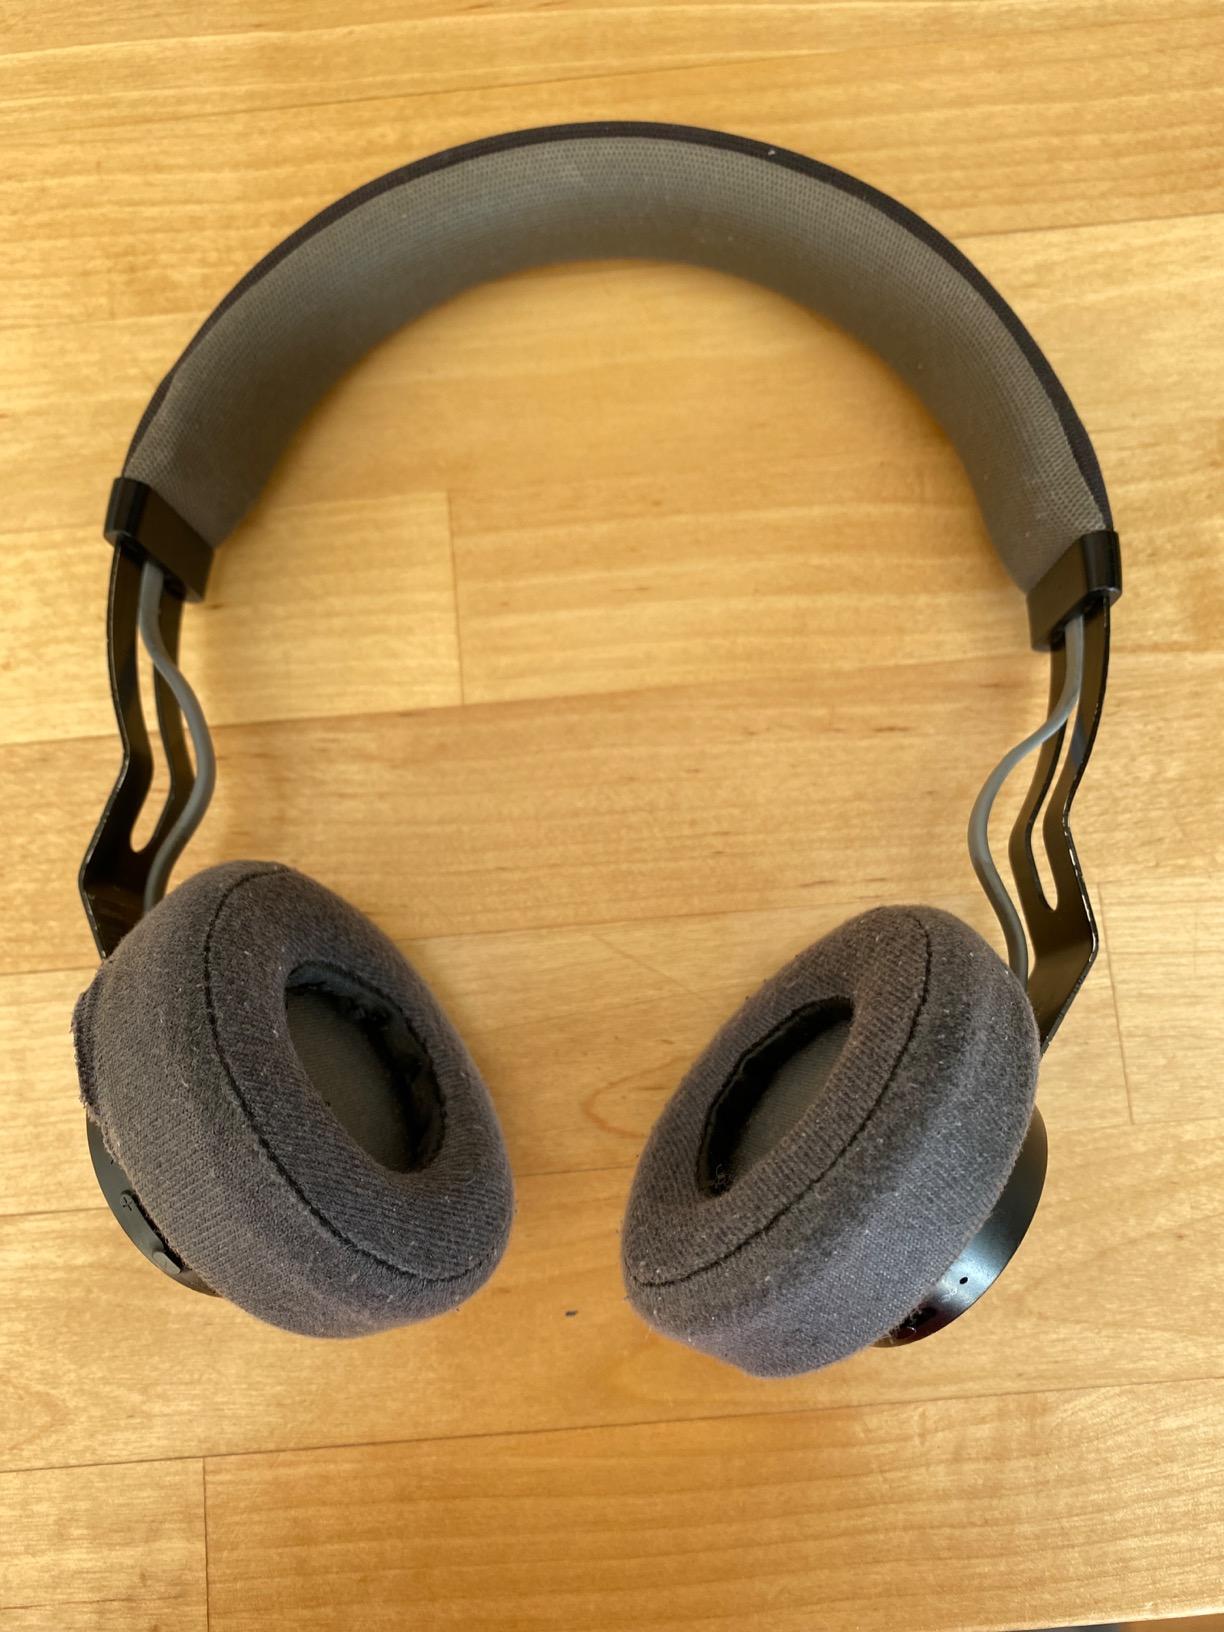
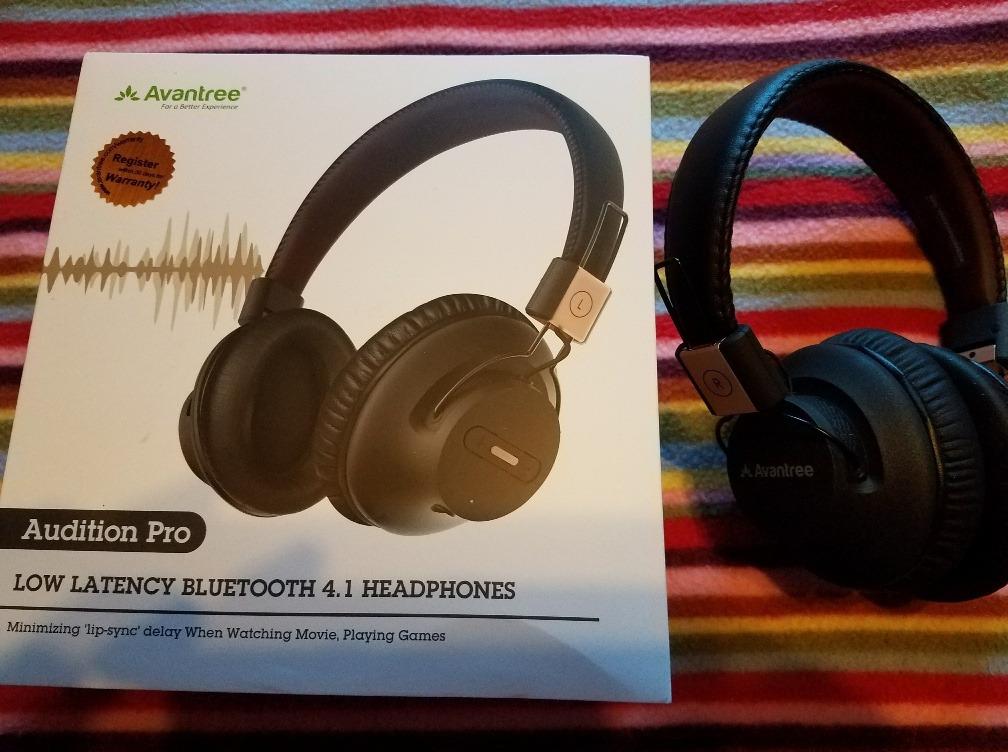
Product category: headphones
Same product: no